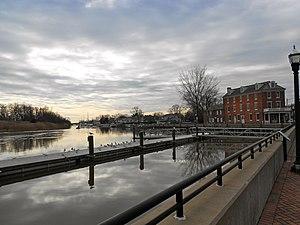
La ville de Delaware City est située dans le comté de New Castle, dans l’État du Delaware, aux États-Unis. Sa population s’élevait à 1 695 habitants lors du recensement de 2010, estimée à 1 742 habitants en 2016.